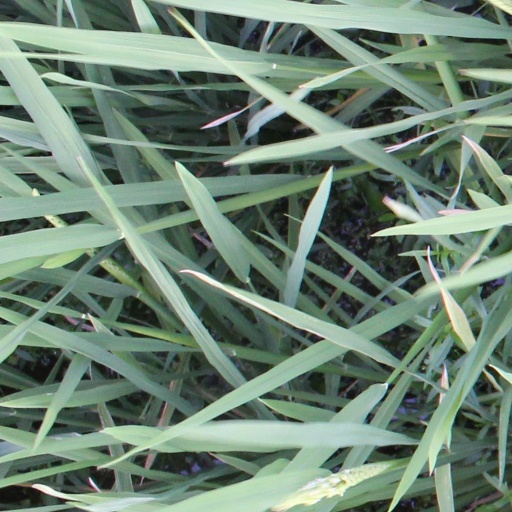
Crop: rice